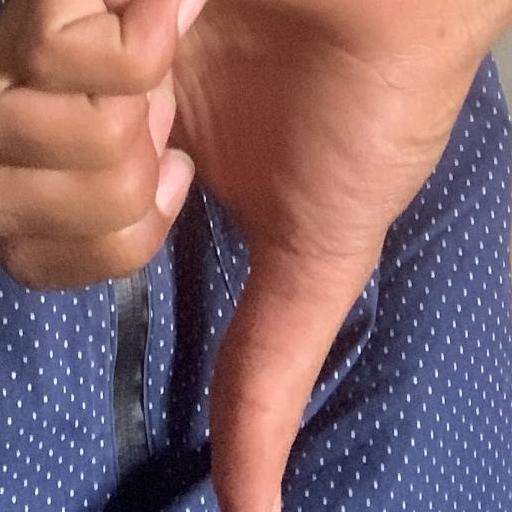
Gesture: dislike